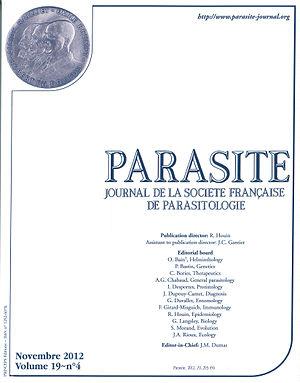
Parasite est une revue scientifique à comité de lecture spécialisée dans la recherche en parasitologie.